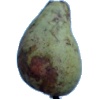
Label: pear_stone